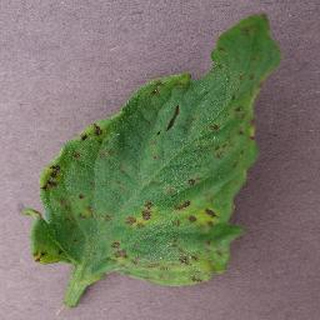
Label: tomato_septoria_leaf_spot